John Ogilby

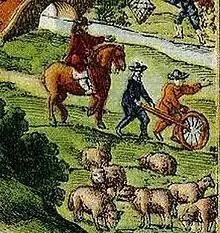
A surveyor's wheel in use (detail from the frontispiece of "Britannia")

The Restoration of Charles II brought favour back to Ogilby. In 1661, he was granted the unpaid title "Master of the Royal Imprimerie" (King's Printer). With Charles' coronation scheduled for 23 April 1661 – St. George's Day – the Common Council of the City of London contracted Ogilby to "compose speeches, songs and inscriptions" for the coronation procession from the Tower of London to Whitehall.